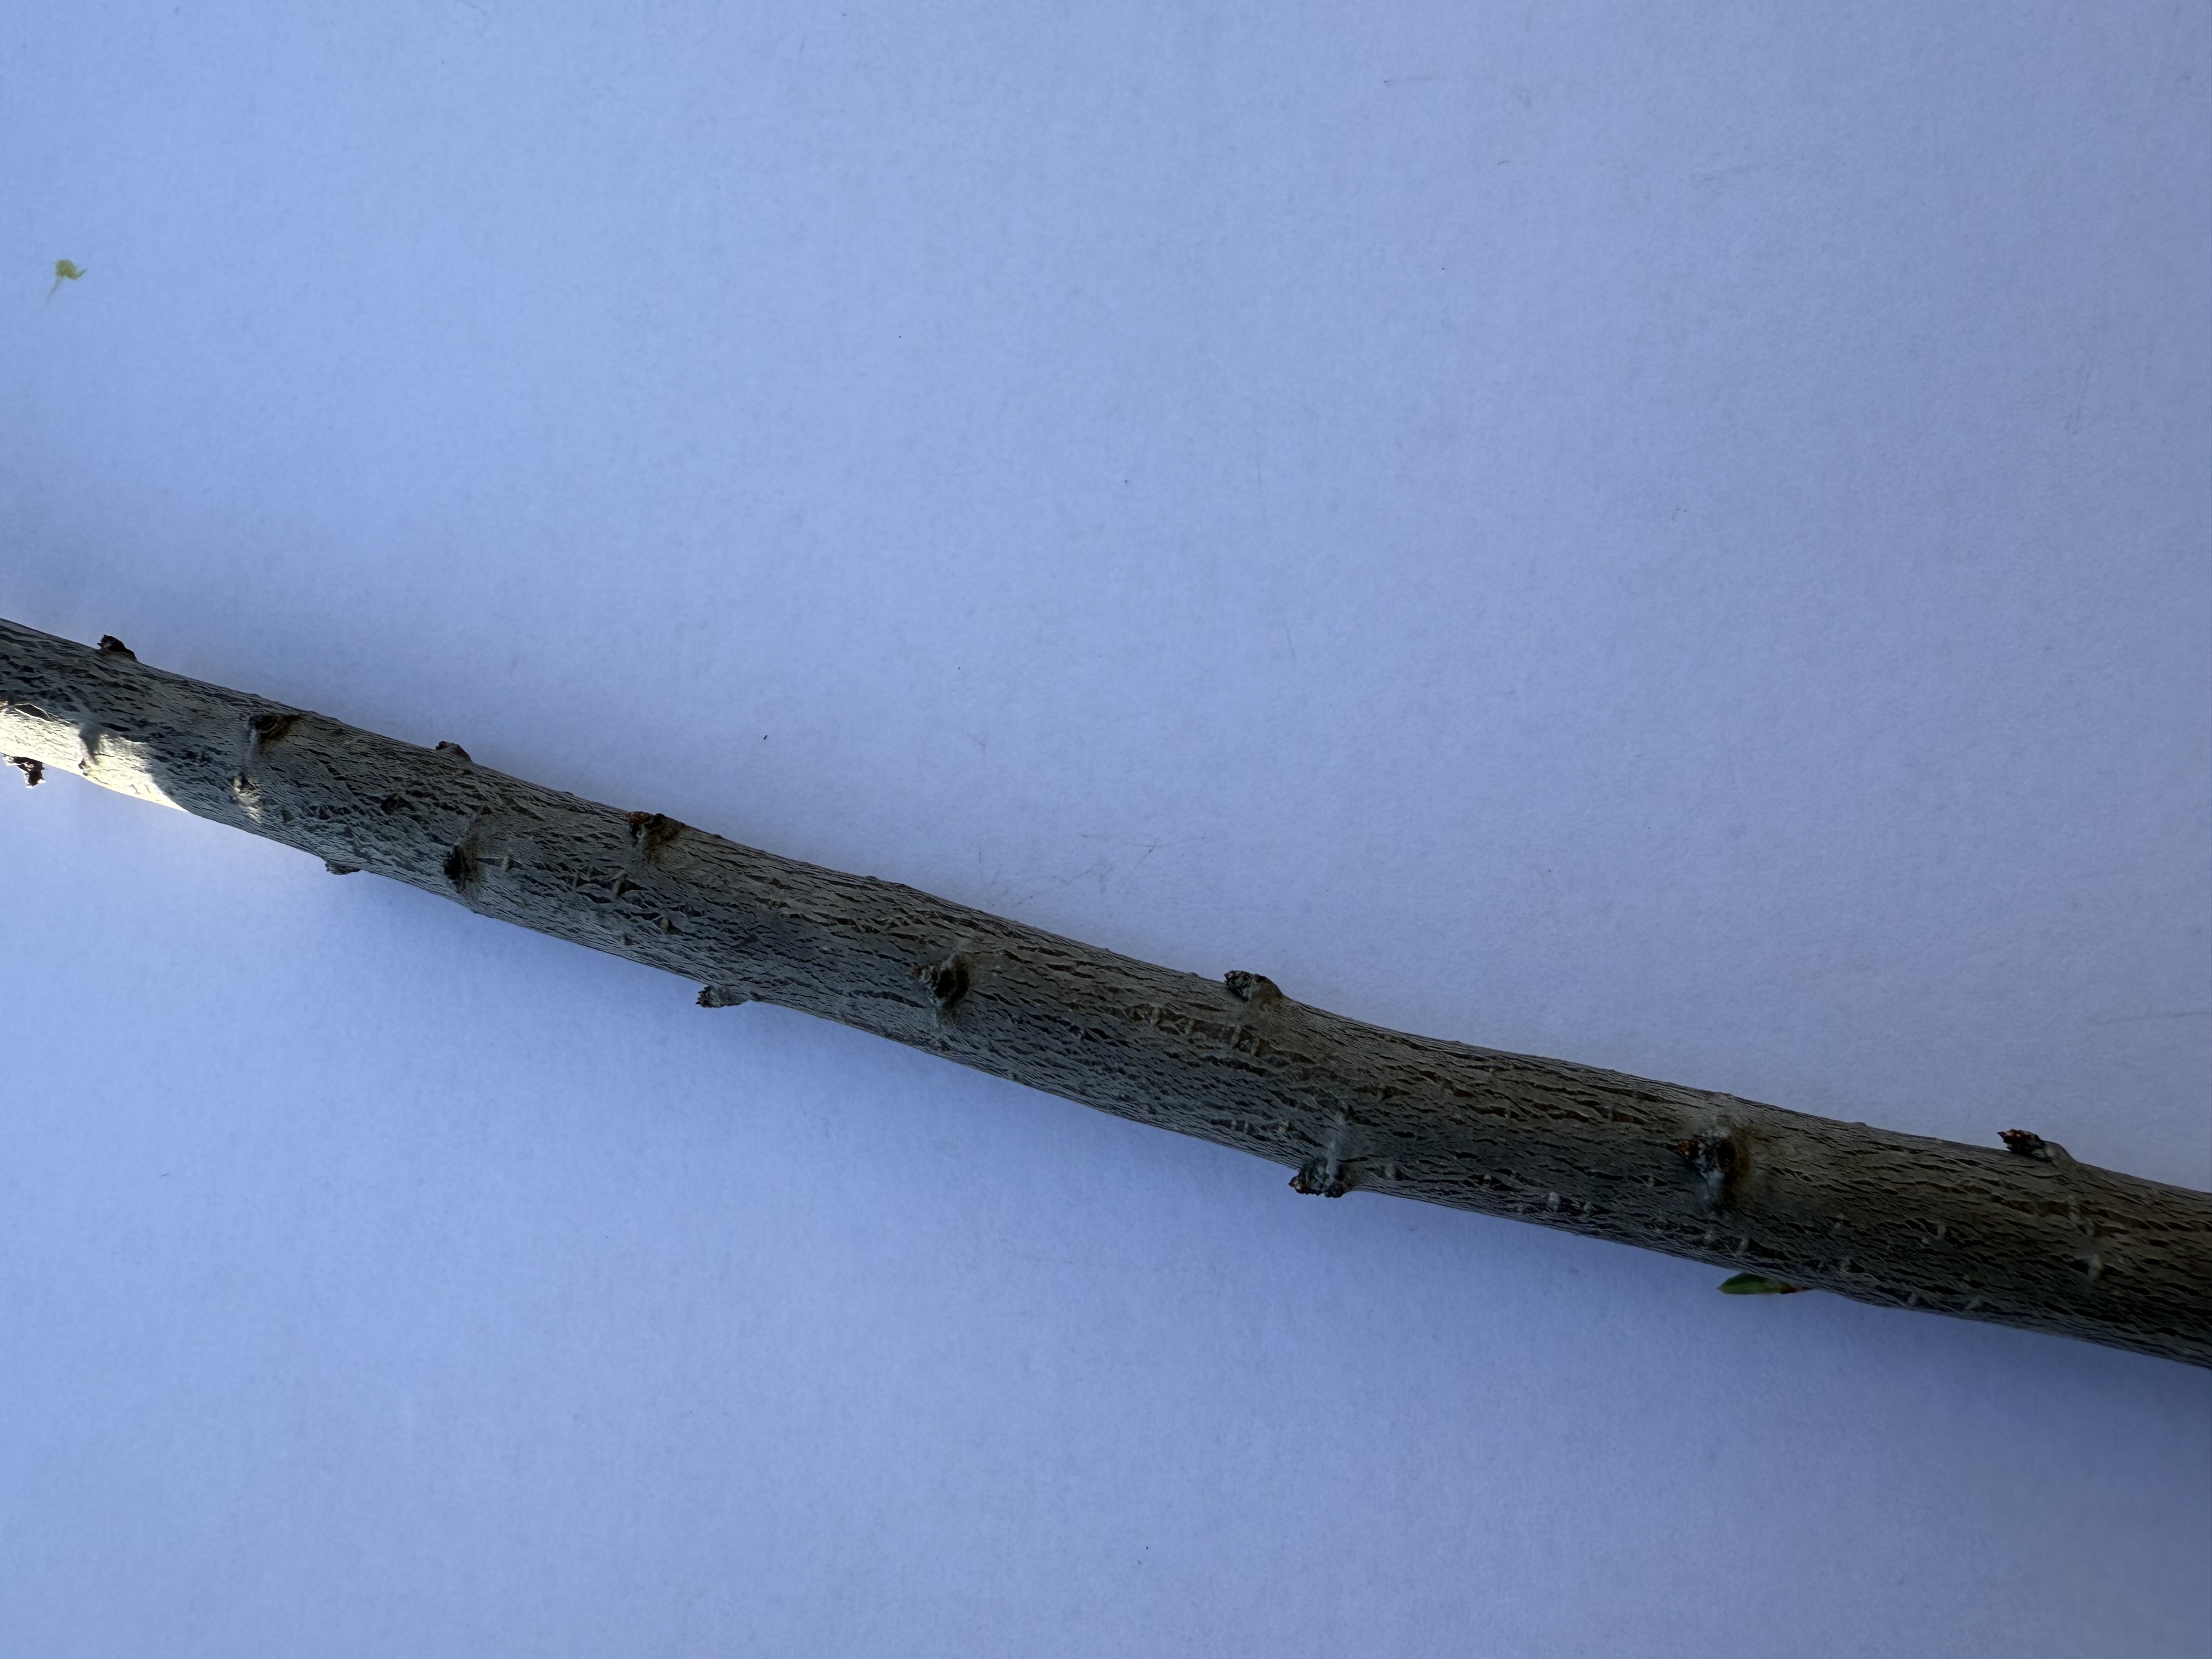
Variety: Papaz Plum